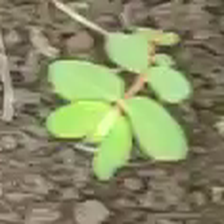
Weed species: Graceful_Sandmart_(Euphorbia hypericifolia)